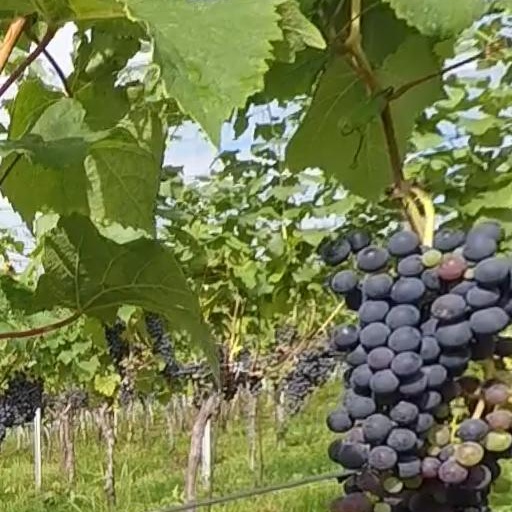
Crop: grape